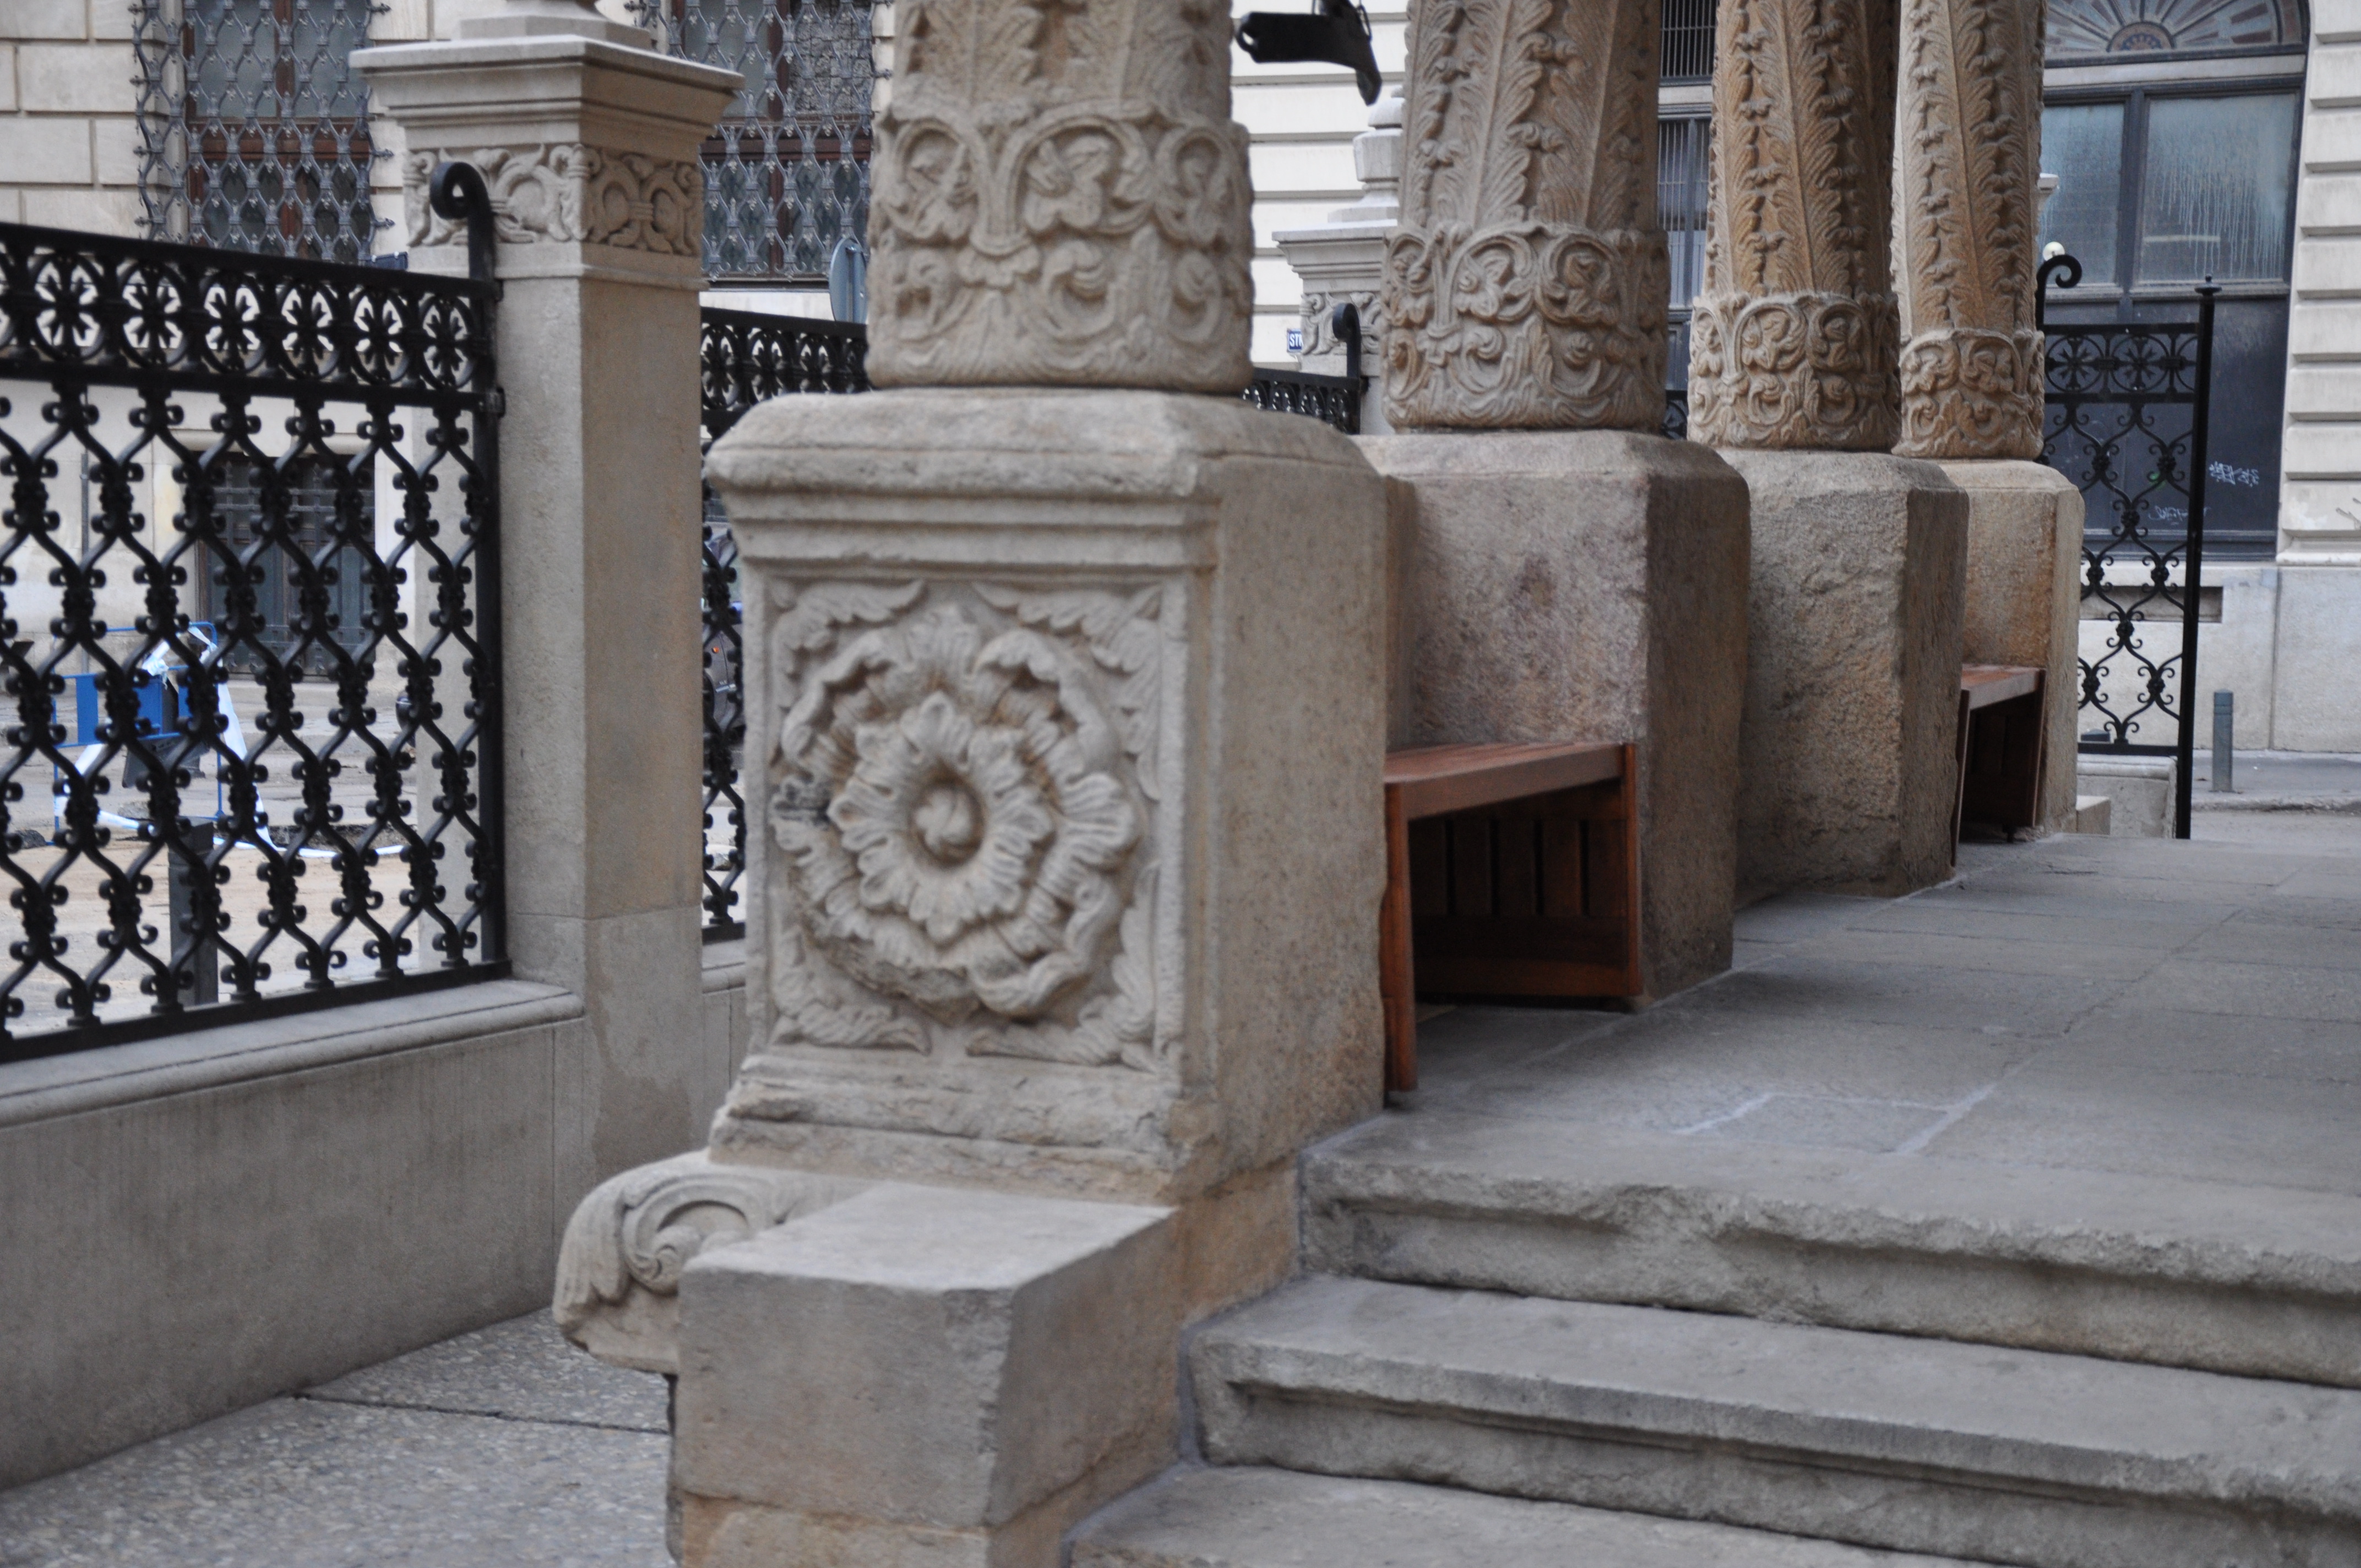
architecture, structure, wood, photography, building, monument, photo, europe, statue, column, religion, church, christian, photos, sculpture, religious, memorial, free, art, de, temple, monastery, churches, fotografie, christianity, romana, orthodox, eastern, tourist attraction, carving, romania, bucharest, convent, bor, biserica, arhitectura, orthodoxy, romanian, ortodoxa, patrimoniu, ortodox, manastirea, manastire, ortodoxia, ortodoxie, ecclesiastical, bisericeasc, cladire, edificiu, bucuresti, centrulvechi, lipscani, lmibiiaa19464, stavro, stavropoleos, brancovenesc, 1724, cre tinism, cre tin, ancient history